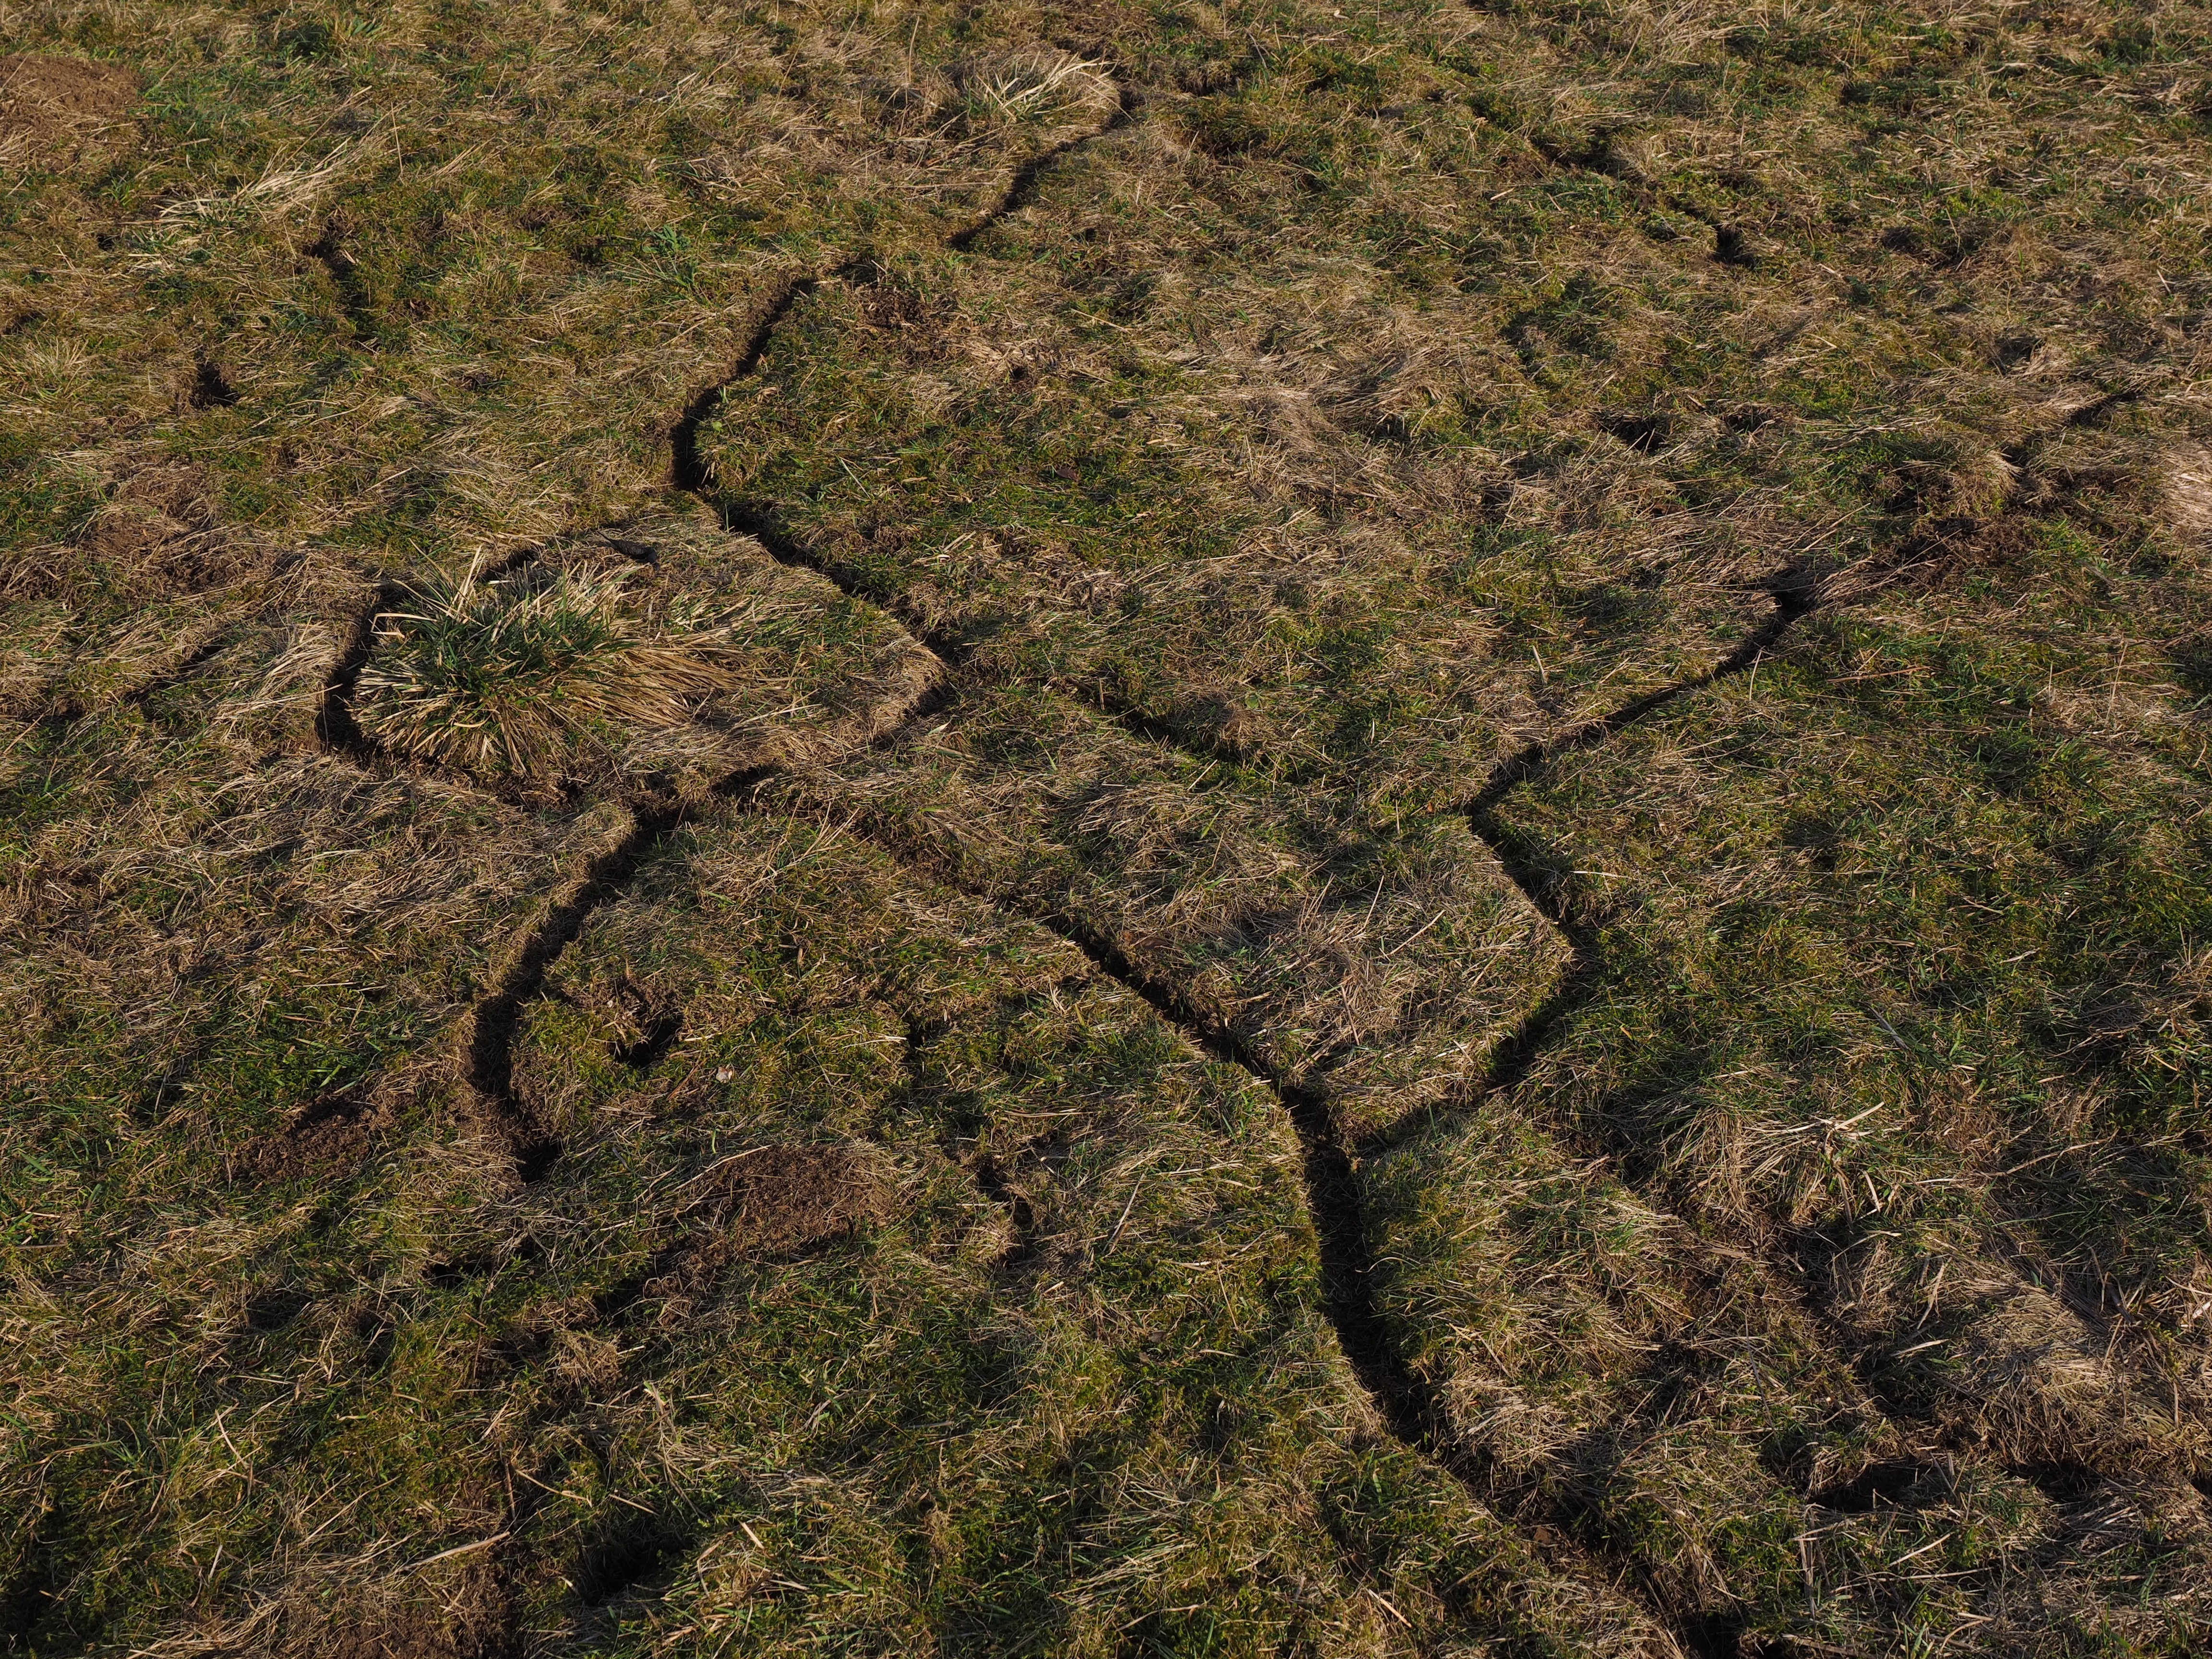
nature, forest, path, rock, field, meadow, mouse, pattern, soil, terrain, ridge, geology, vegetation, plateau, habitat, away, ecosystem, gang, tundra, bedrock, aerial photography, mouse speed, mouse path, mauspfad